Rainer Adrion

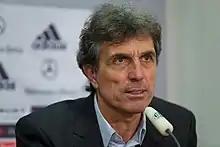

Rainer Adrion (born 10 December 1953) is a German football manager and former defender.